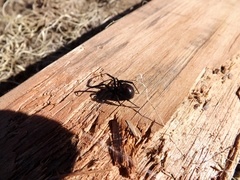
Species: Lactrodectus_hesperus